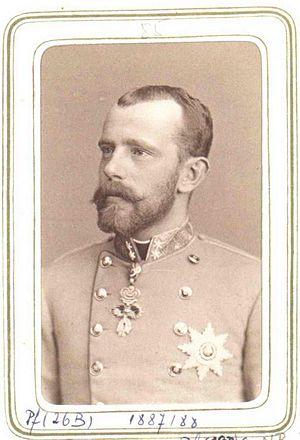
Le 21 août, ou 21 aout, est le 233ᵉ jour de l'année du calendrier grégorien ; le 234ᵉ, en cas d'année bissextile. Il reste 132 jours, avant la fin de l'année.